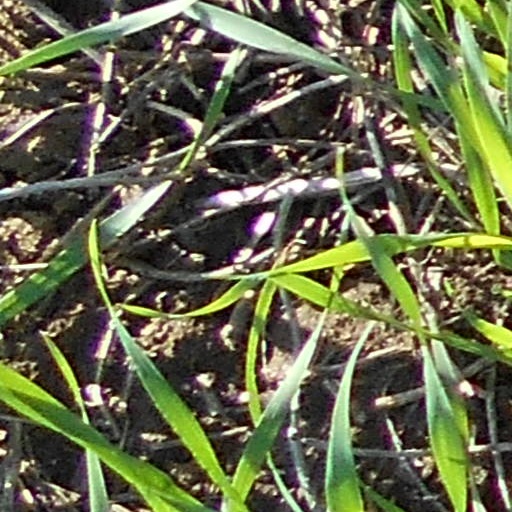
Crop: wheat